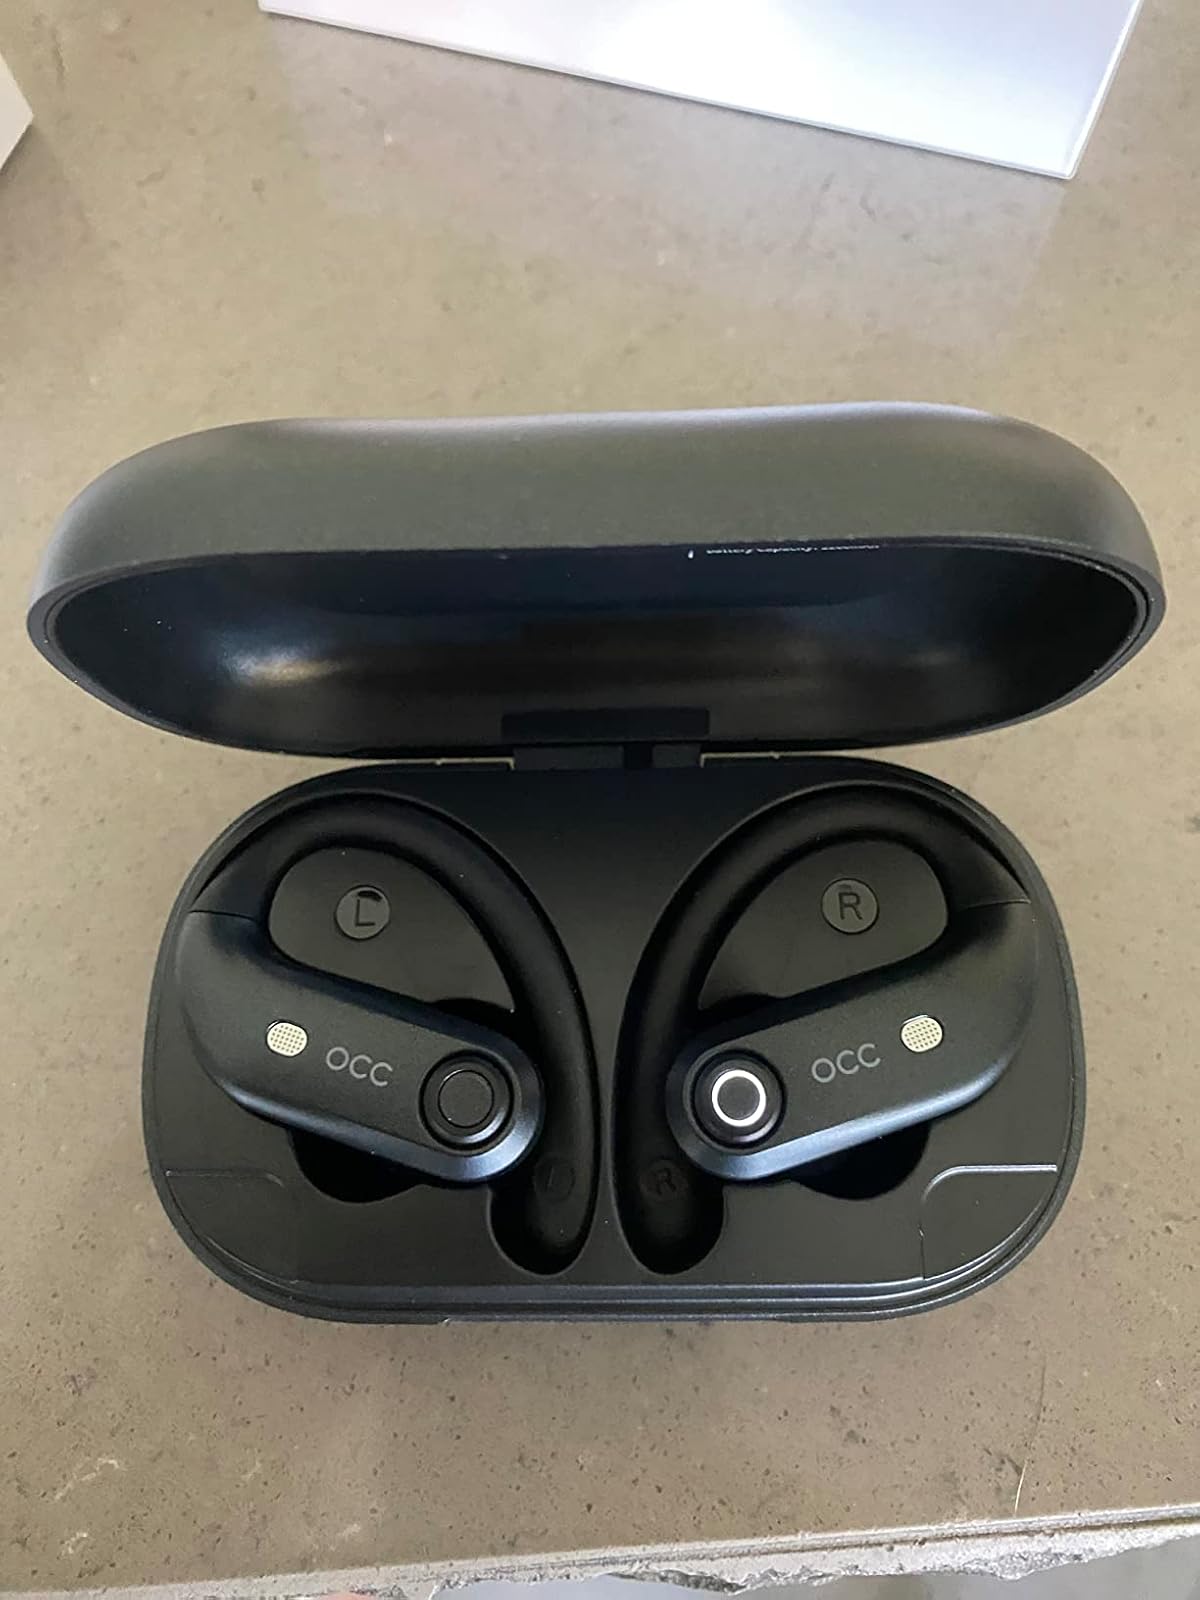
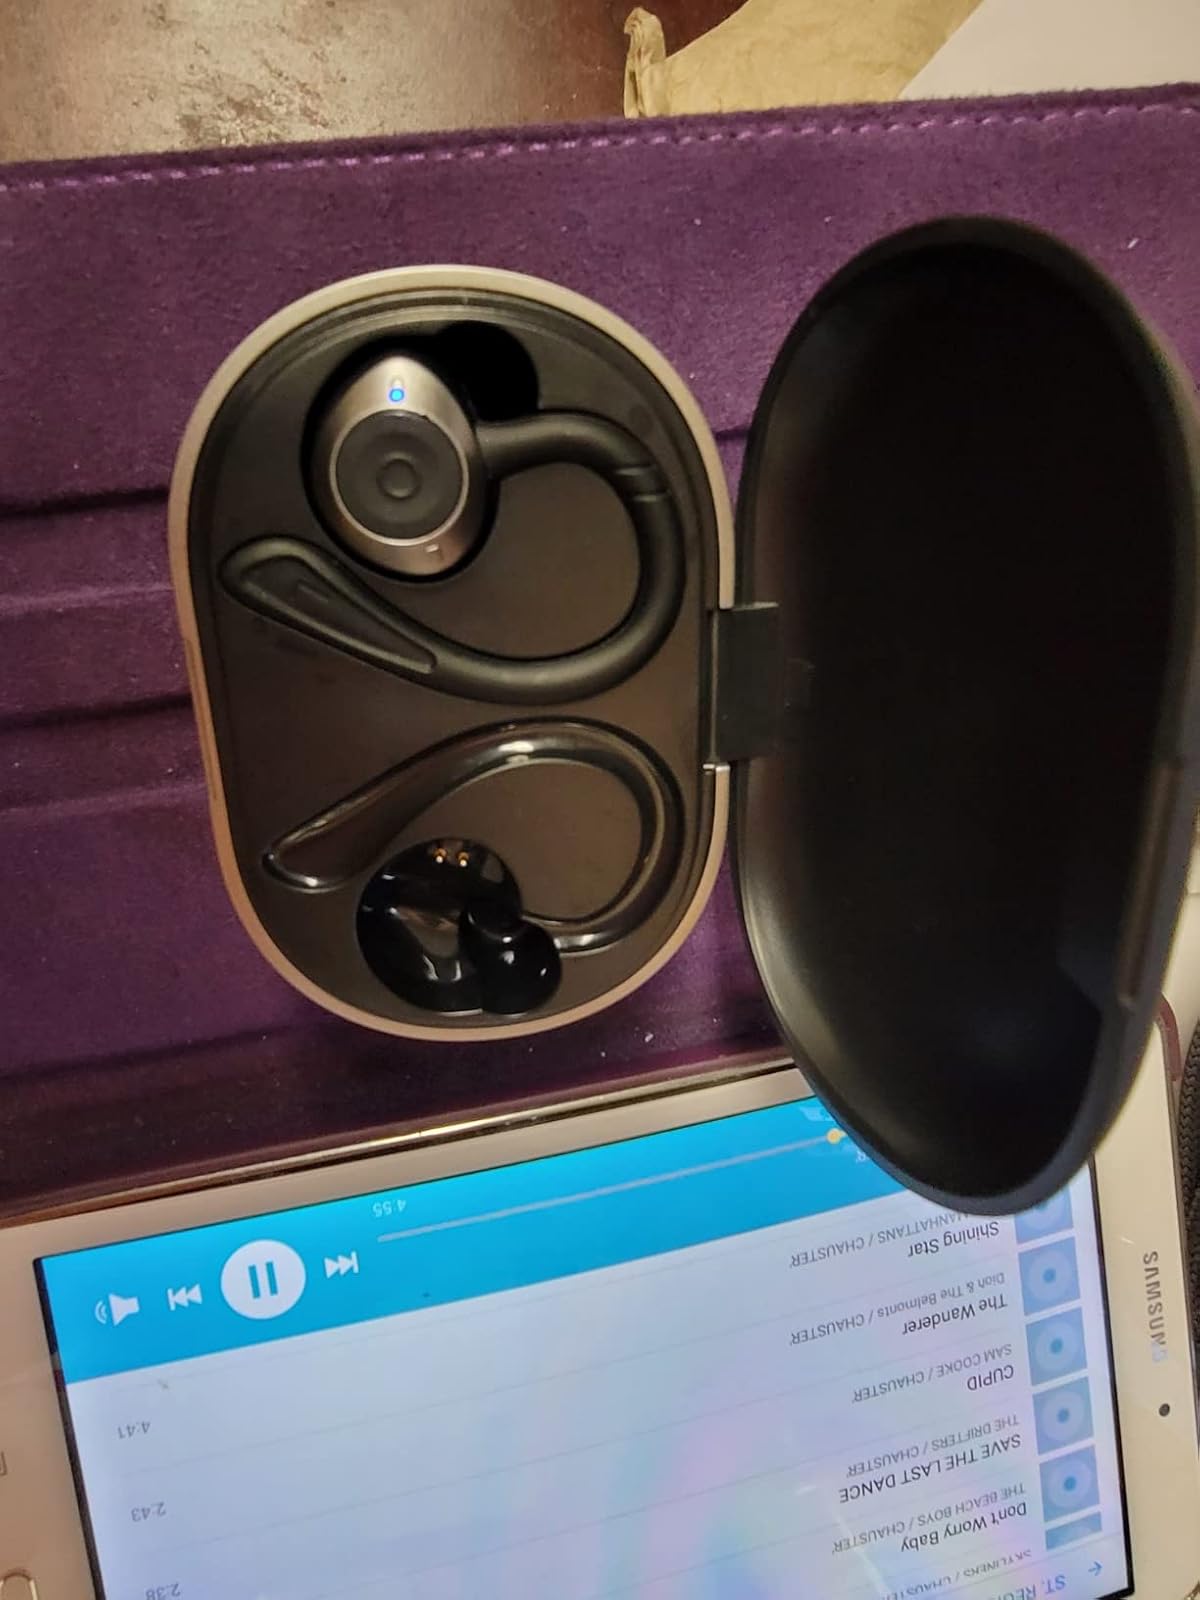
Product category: earbuds
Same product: no